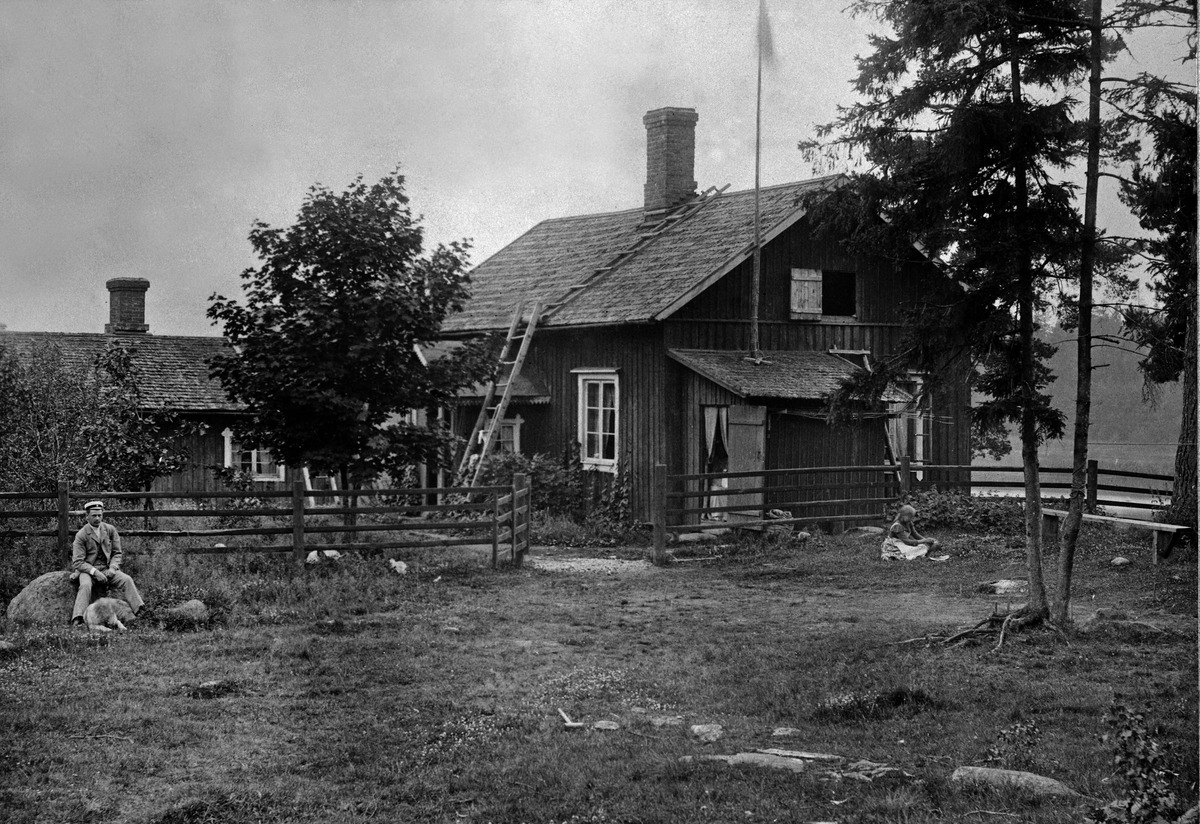
Herttoniemi
sisällön kuvaus: Herttoniemi. Tunnistamaton puutalo. Ylioppilas istumassa aidan vieressä. mustavalkoinen
Ajankohta: kuvausaika 1900 n.
Paikka: Suomi, Uusimaa, Helsinki, Herttoniemi Helsinki
Aiheet: rakennukset, puurakennukset, aidat, liput, ylioppilaat, vaatteet, lastenvaatteet, miesten puvut, tikkaat, savupiiput, rannat